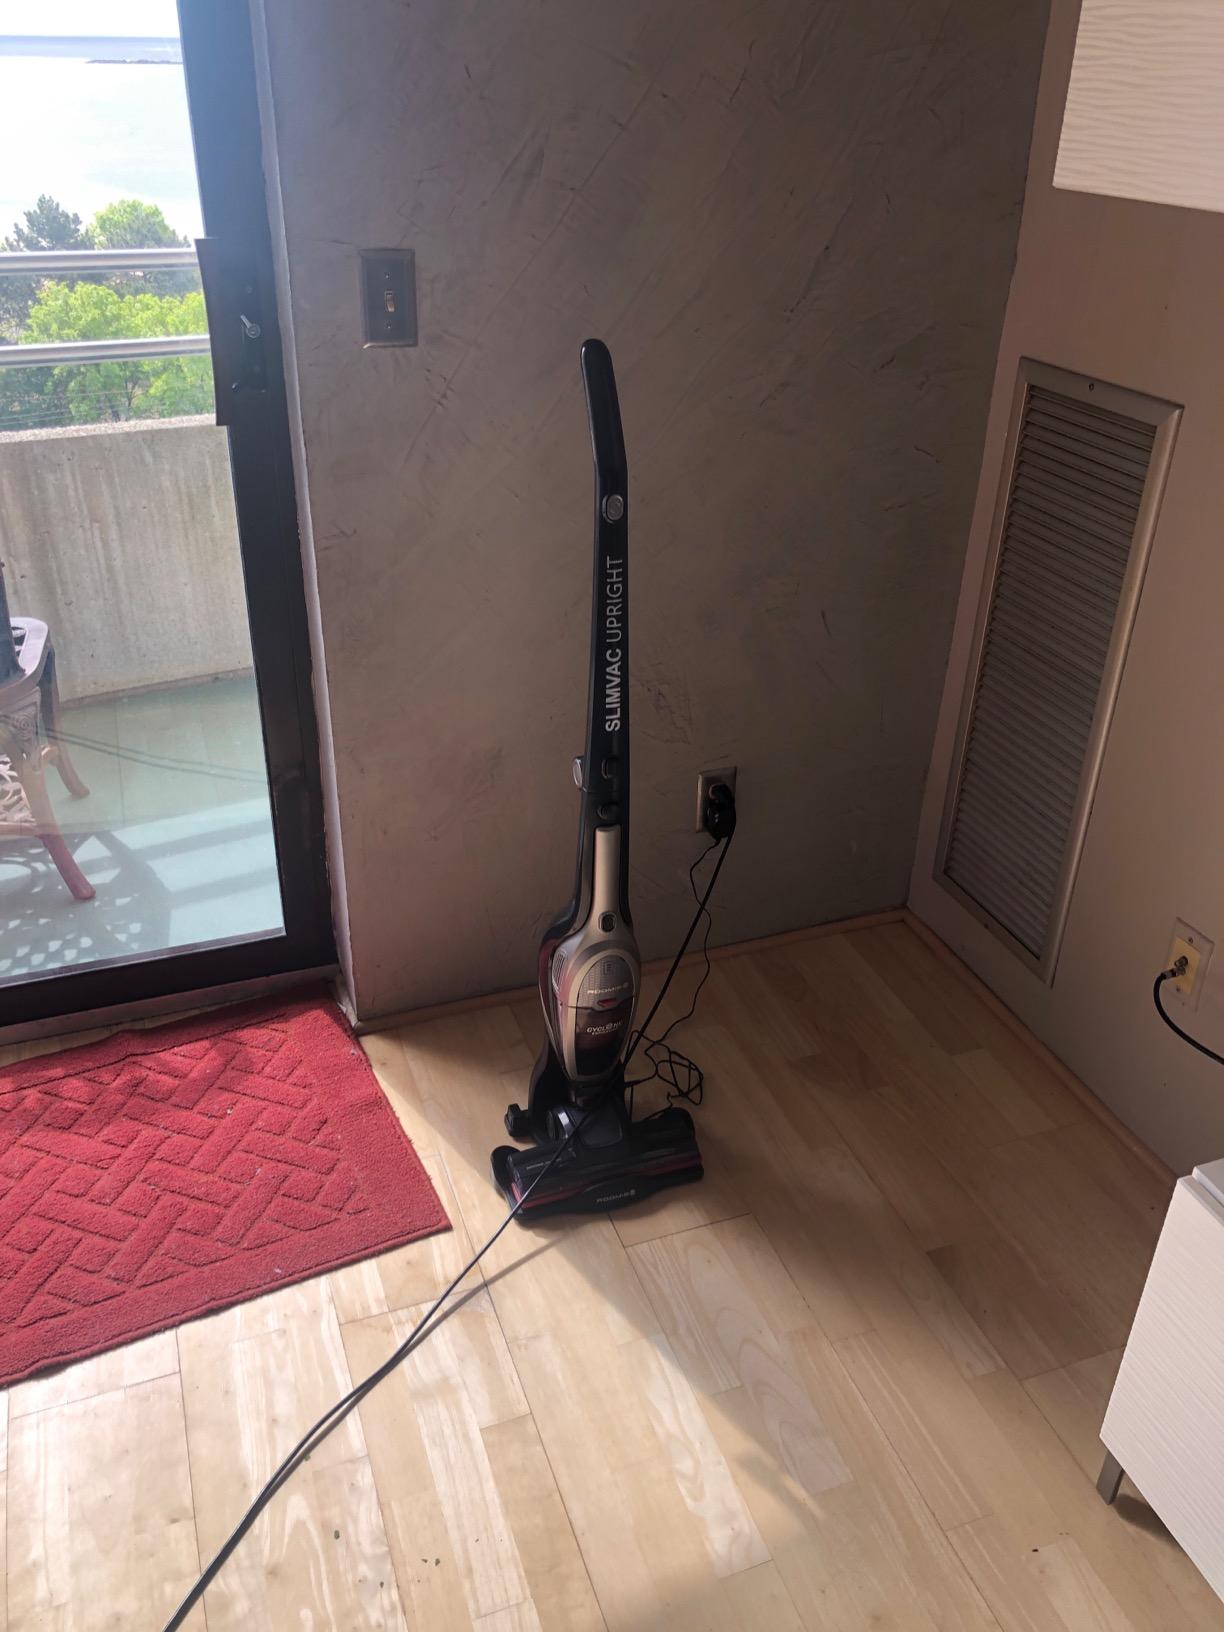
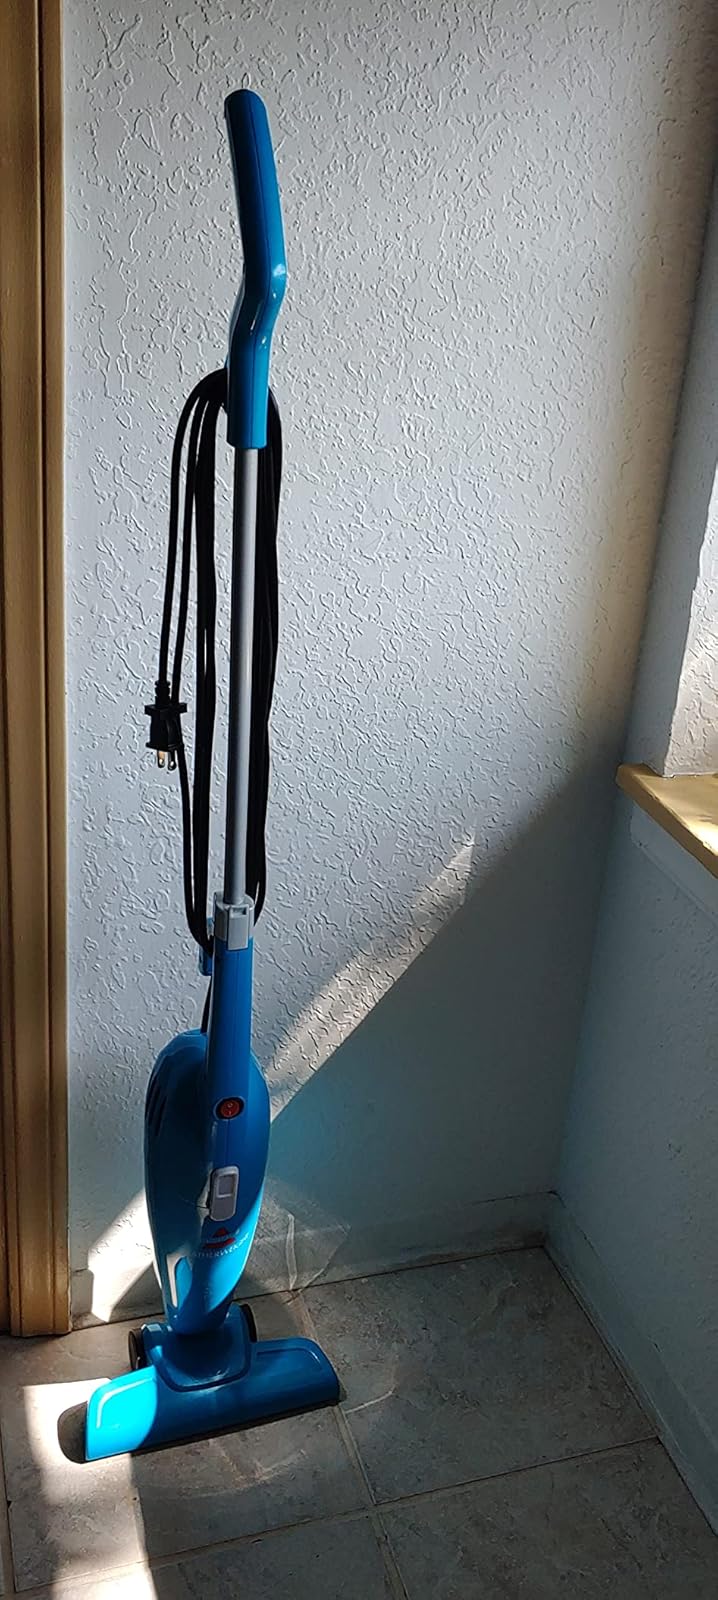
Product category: items_vacuum
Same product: no